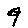
Label: 9